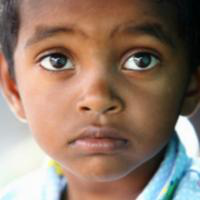
Age group: age 01-10